Rocket

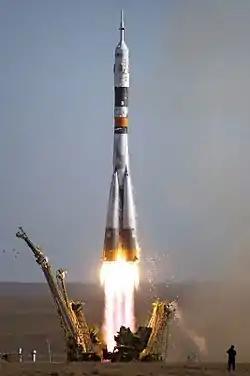
A Soyuz-FG rocket launches from "Gagarin's Start" (Site 1/5), Baikonur Cosmodrome

A rocket (from , and so named for its shape) is a vehicle that uses jet propulsion to accelerate without using any surrounding air. A rocket engine produces thrust by reaction to exhaust expelled at high speed. Rocket engines work entirely from propellant carried within the vehicle; therefore a rocket can fly in the vacuum of space. Rockets work more efficiently in a vacuum and incur a loss of thrust due to the opposing pressure of the atmosphere.